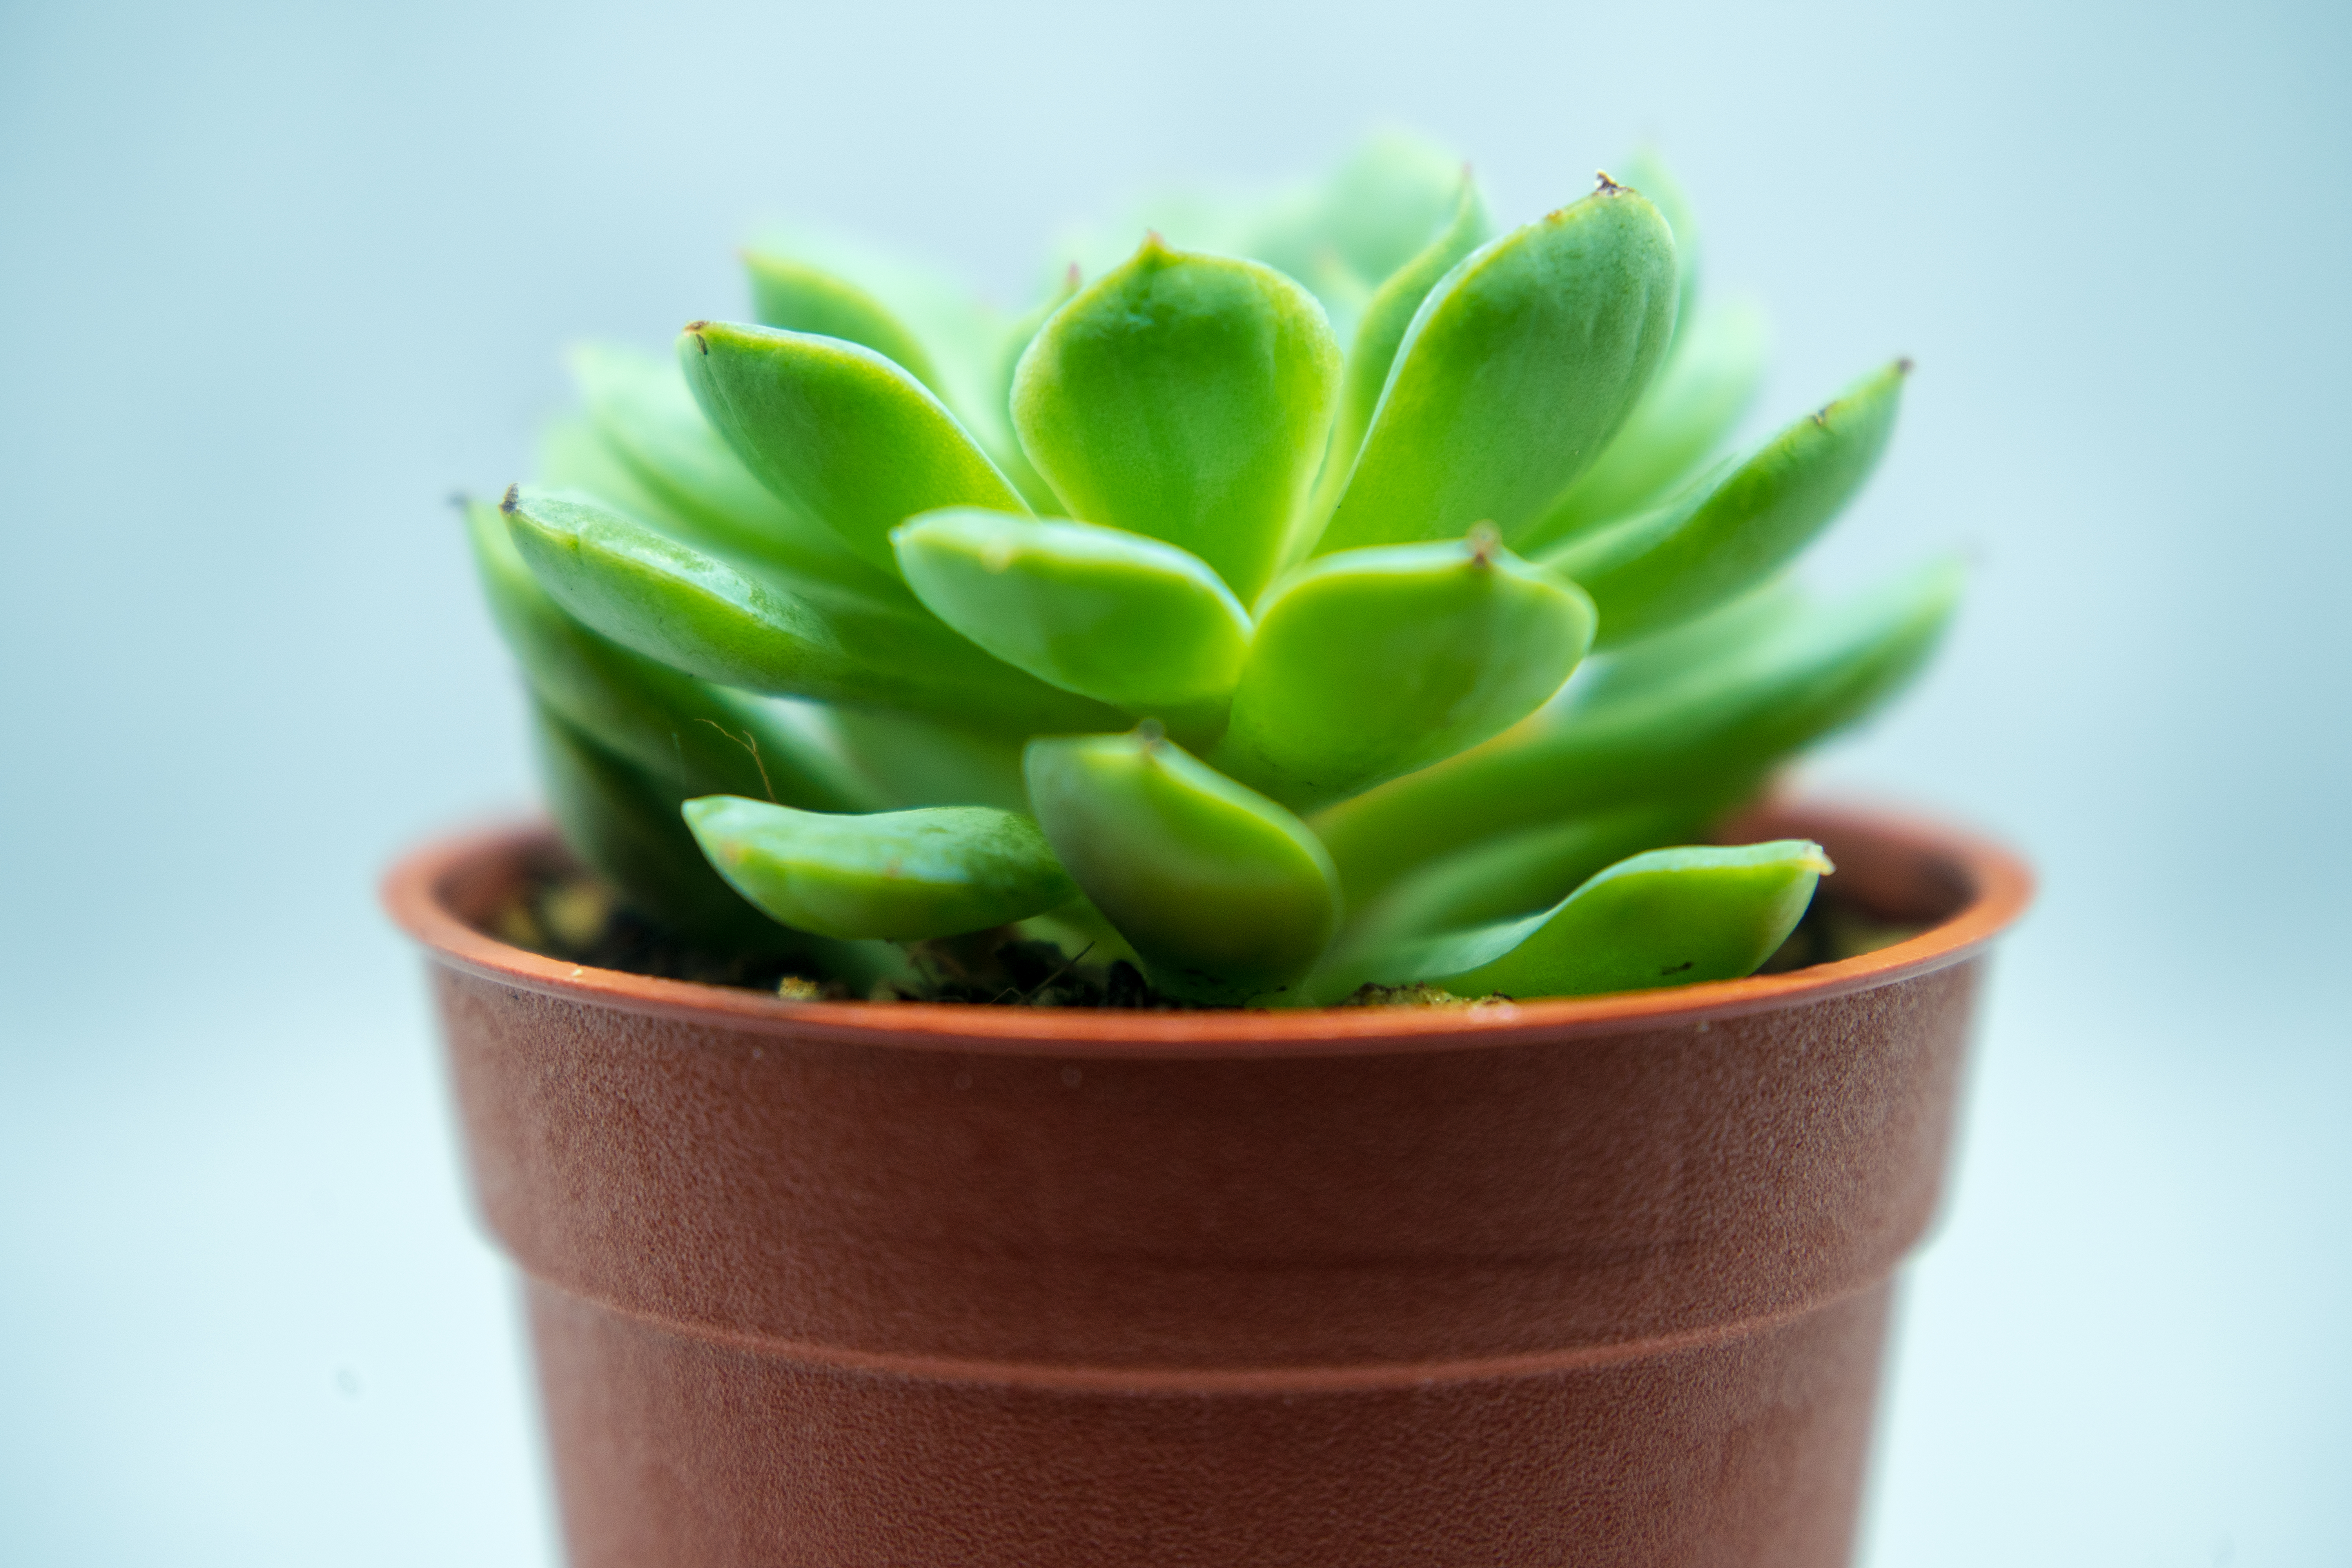
flower, aloe, background, beautiful, beauty, bloom, cacti, cactus, color, decoration, decorative, desert, design, flora, floral, fresh, garden, gift, green, grow, growth, herbal, hobby, home, house, houseplant, interior, isolated, leaf, life, medicinal, minimal, minimalism, natural, nature, no people, nobody, pattern, plant, pot, potted, small, succulent, top, view, vintage, white, wooden, flowerpot, echeveria, Pachyphytum, white mexican rose, terrestrial plant, stonecrop family, plant stem, interior design, succulent plant